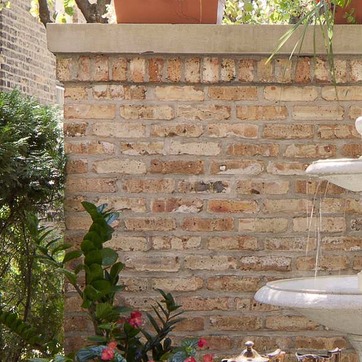
Material: brick